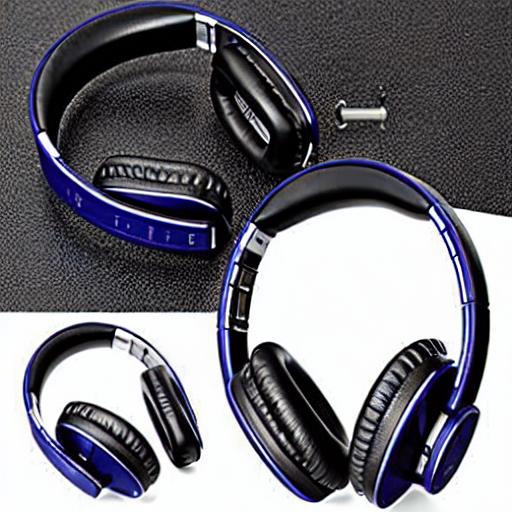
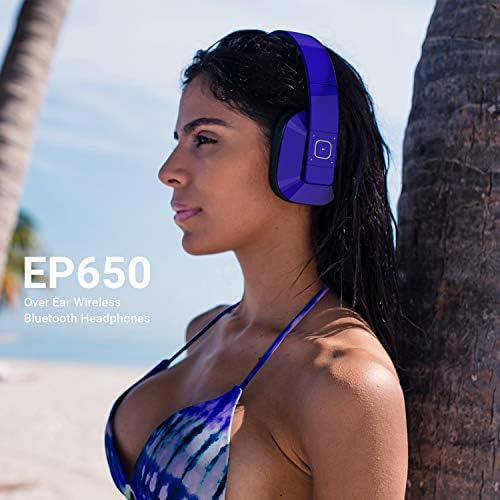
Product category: headphones
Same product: no